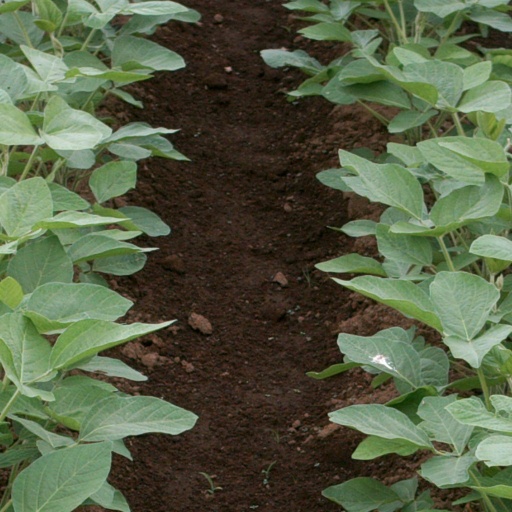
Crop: soybean